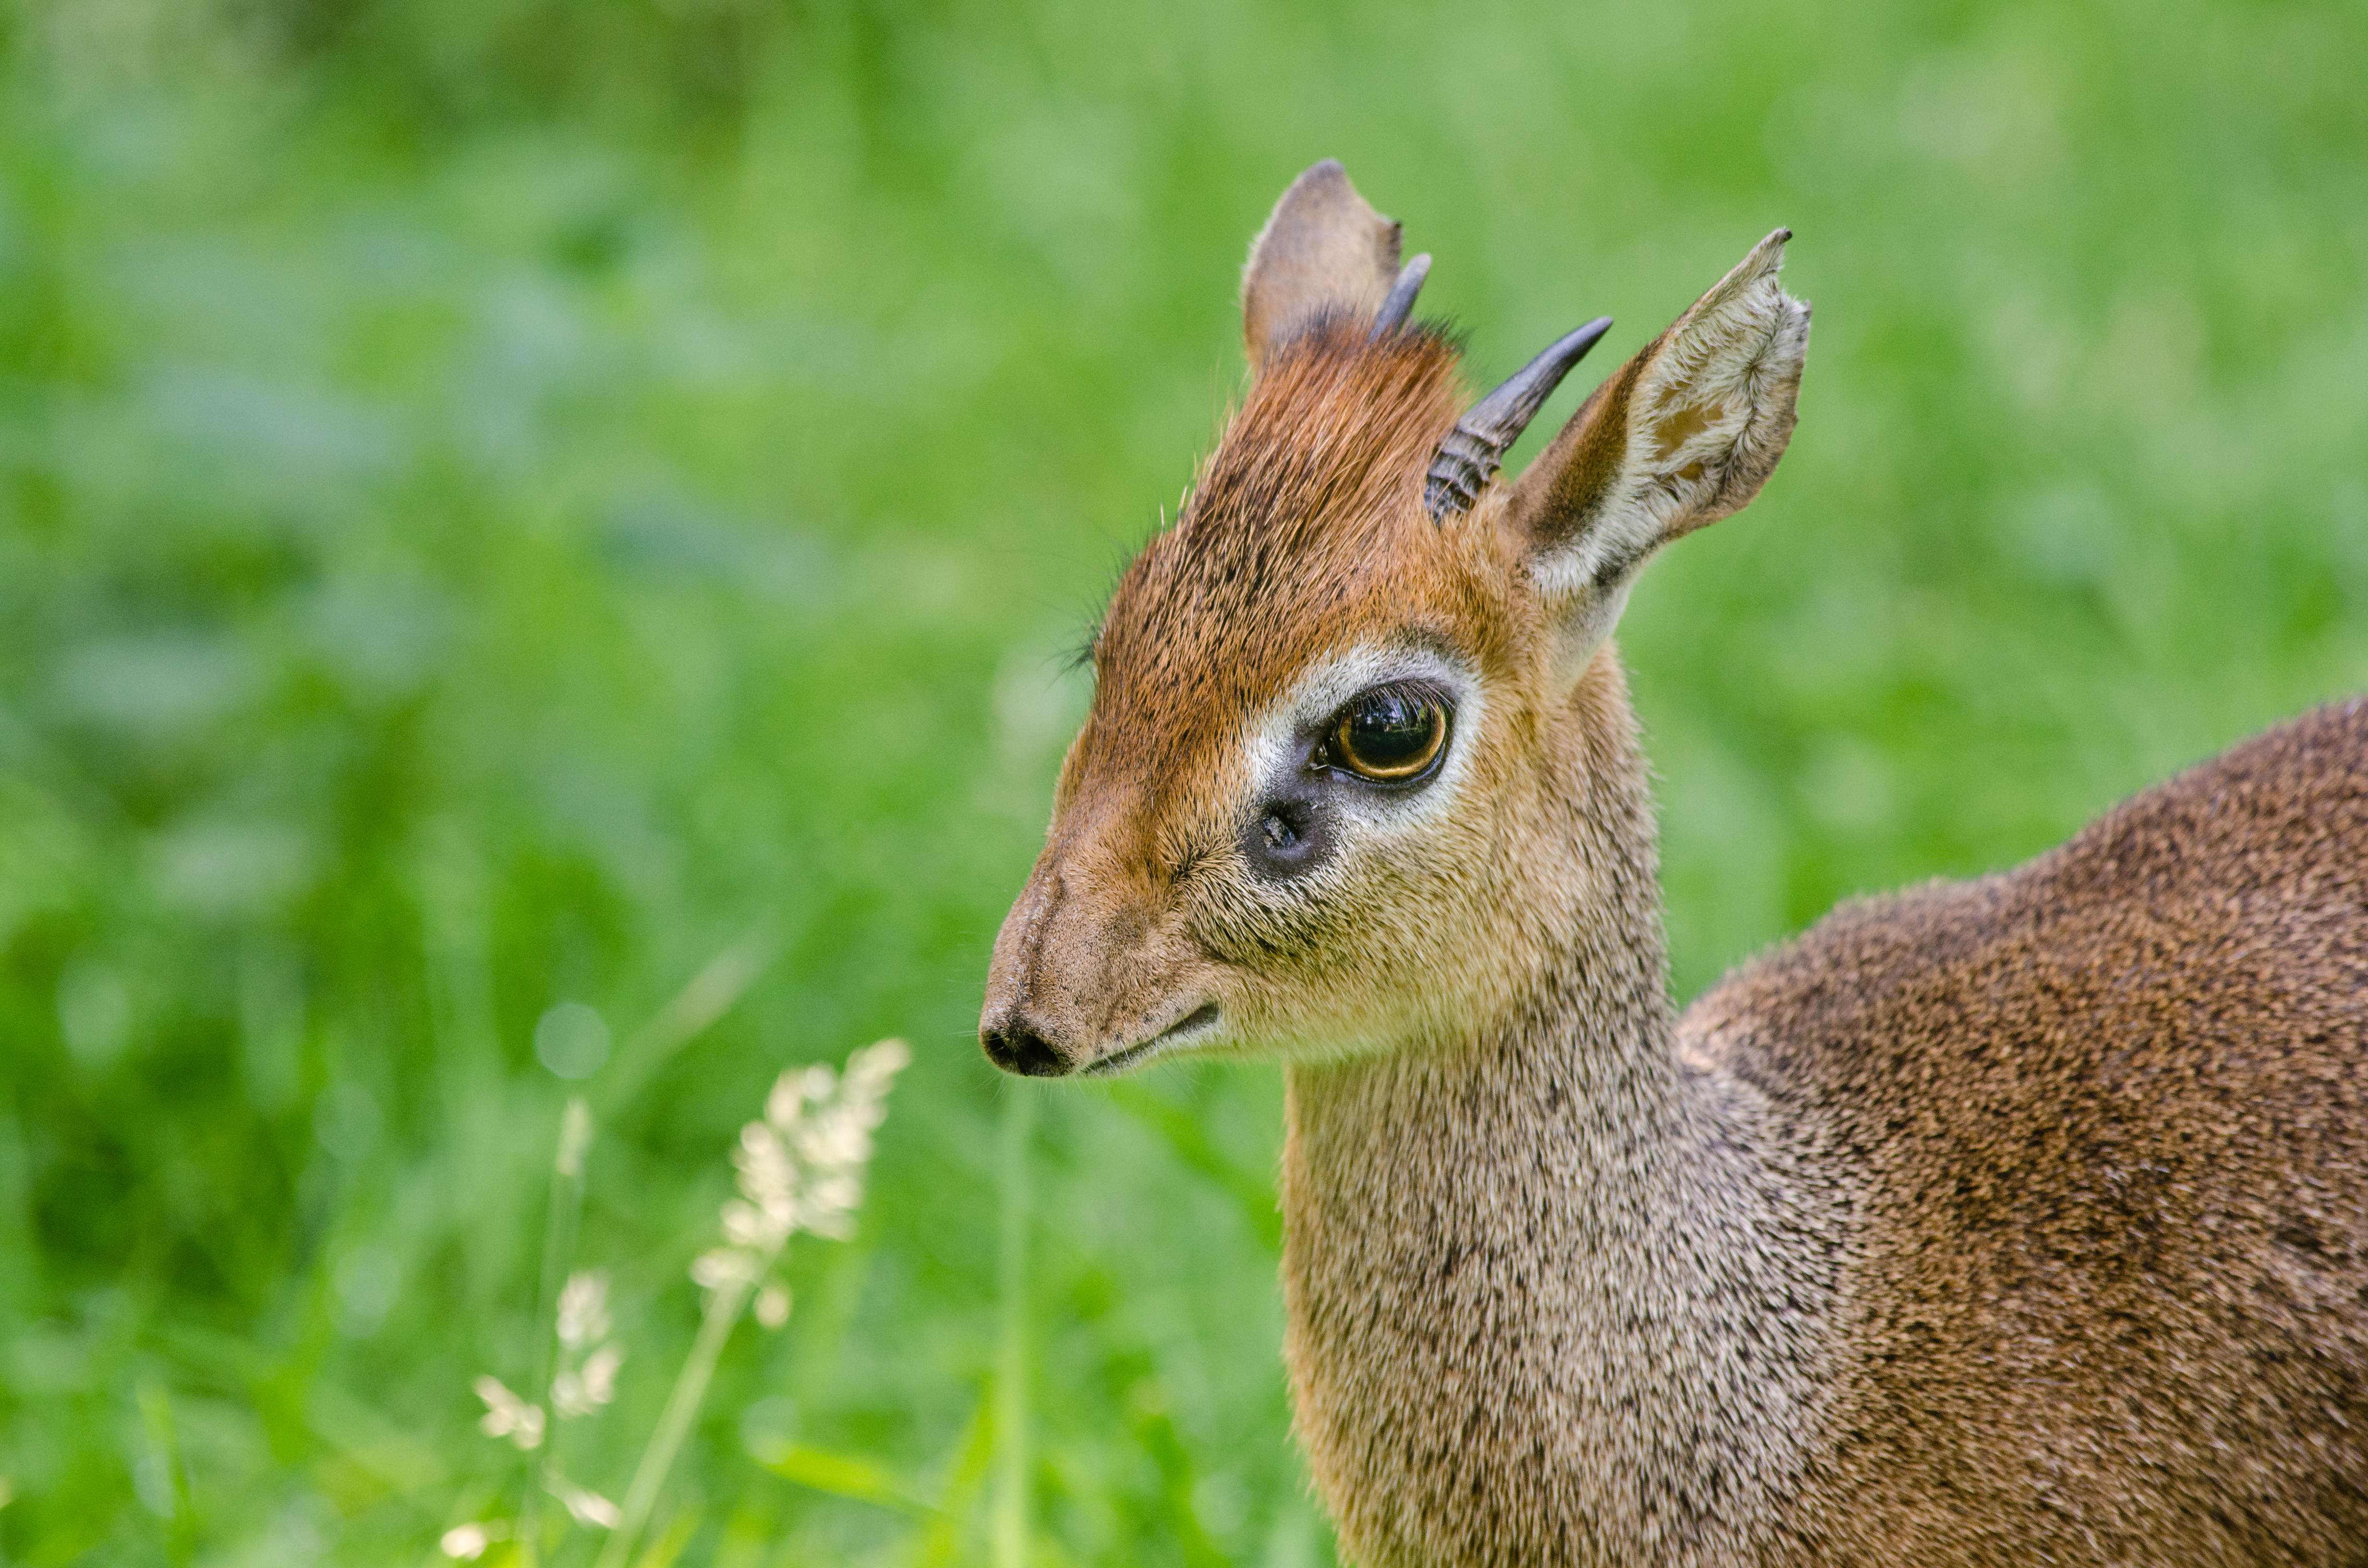
grass, bokeh, animal, cute, male, wildlife, deer, zoo, mammal, nikon, fauna, antelope, animals, vertebrate, tier, ss, tiere, adorable, d7000, niedlich, tierpark, mnnlich, antilope, kirks, nie, adora, dikdik, madoqua, kirkii, zwergrssel, damaradikdik, kirkdikdik, white tailed deer